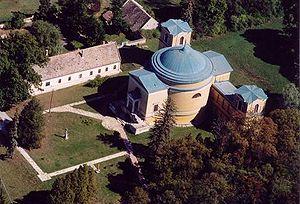
Ganna est un village et une commune du comitat de Veszprém en Hongrie.